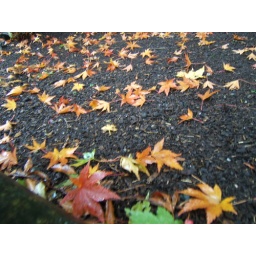
the brown in the soil makes the orange go pop